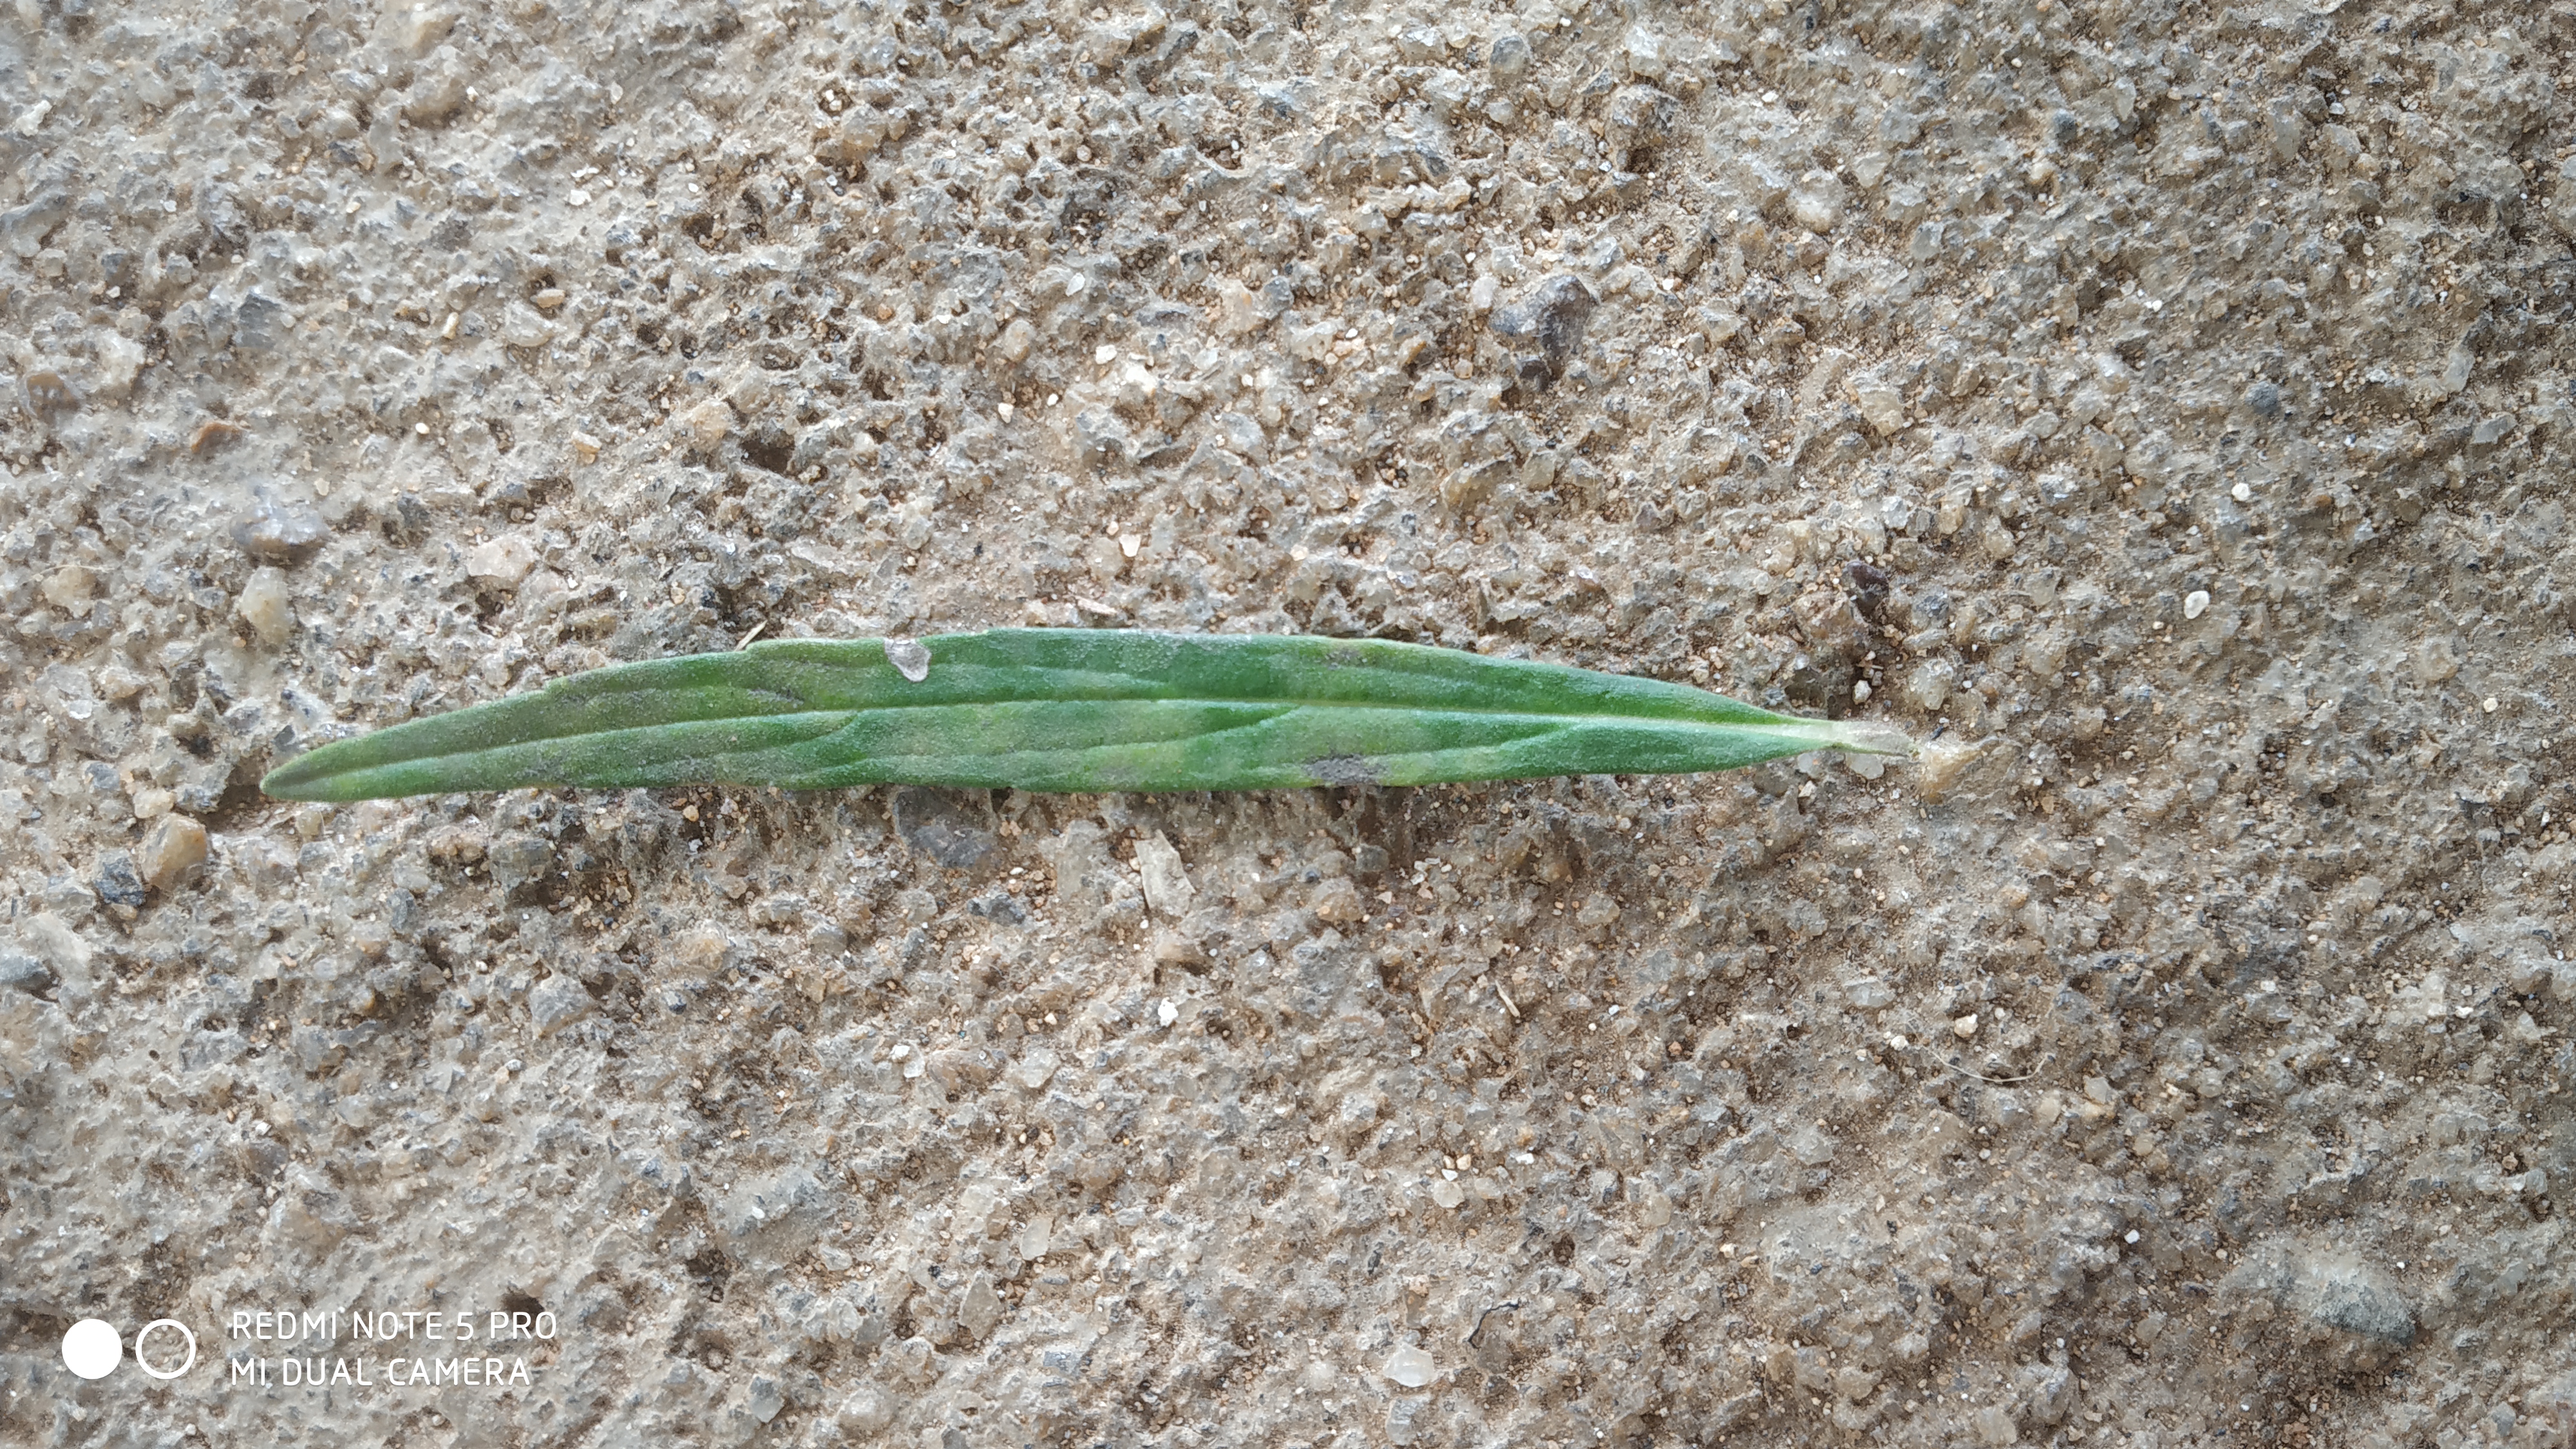
Plant: Thumbe